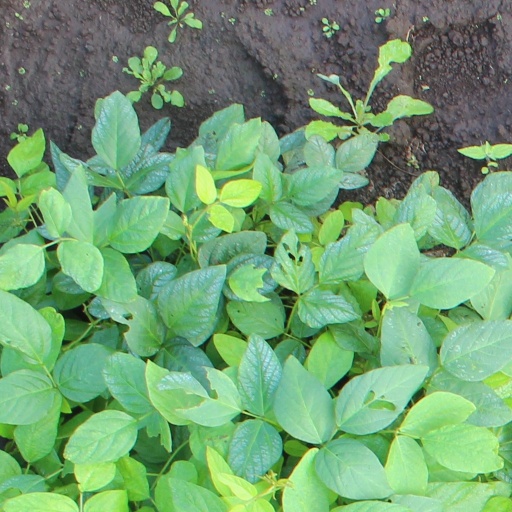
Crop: soybean